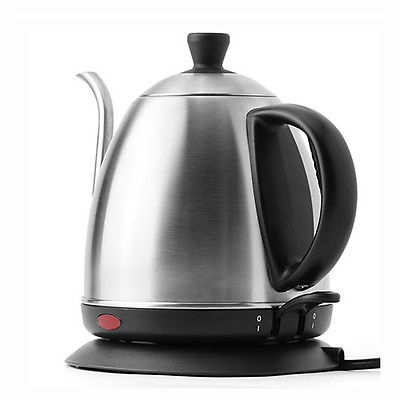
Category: kettle